Ephemera vulgata

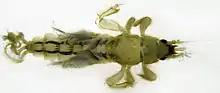
"E. vulgata" nymph

Ephemera vulgata is a species of mayfly in the genus "Ephemera". This mayfly breeds in stationary water in slow rivers and in ponds, the nymphs developing in the mud.